Spencer Abraham

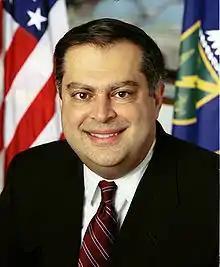
Official portrait, 2001

Edward Spencer Abraham (born June 12, 1952) is an American attorney, author, and politician who served as the 10th United States secretary of energy from 2001 to 2005, under President George W. Bush. A member of the Republican Party, he previously served as a United States Senator from Michigan from 1995 to 2001. Abraham is one of the founders of the Federalist Society, and a co-founder of the "Harvard Journal of Law & Public Policy". As of 2025, he is the last Republican to have served as a U.S. senator from Michigan.